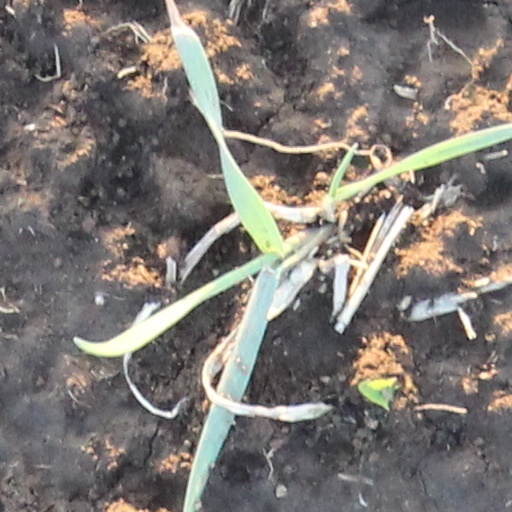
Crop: wheat